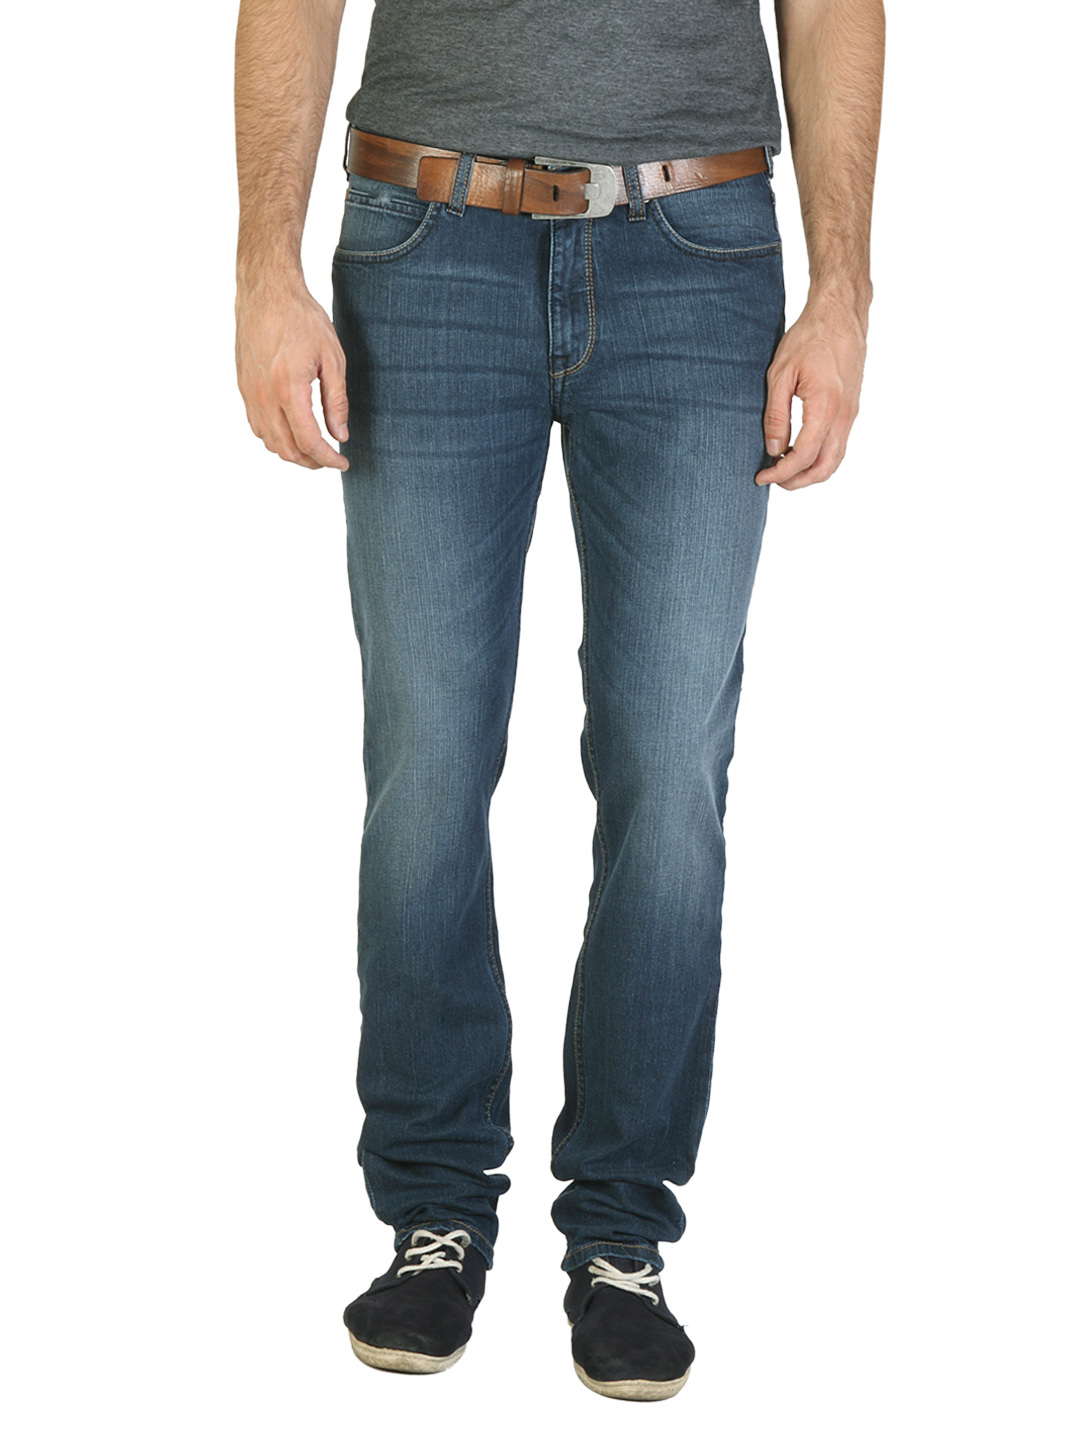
Lee Men Blue Scraped Jeans
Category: Apparel / Bottomwear / Jeans
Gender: Men
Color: Blue
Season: Summer 2017
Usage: Casual